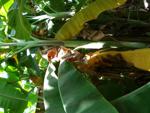
Label: xamthomonas